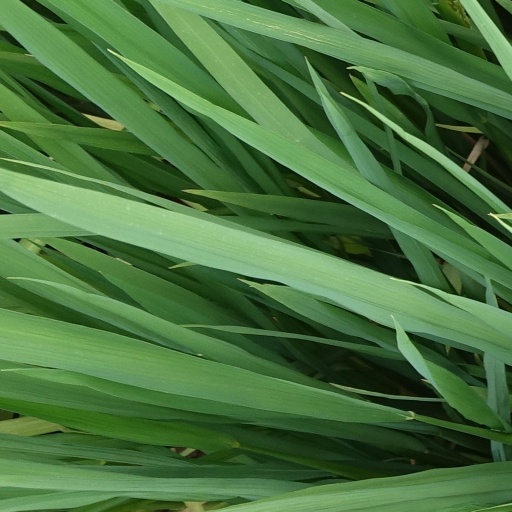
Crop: rice